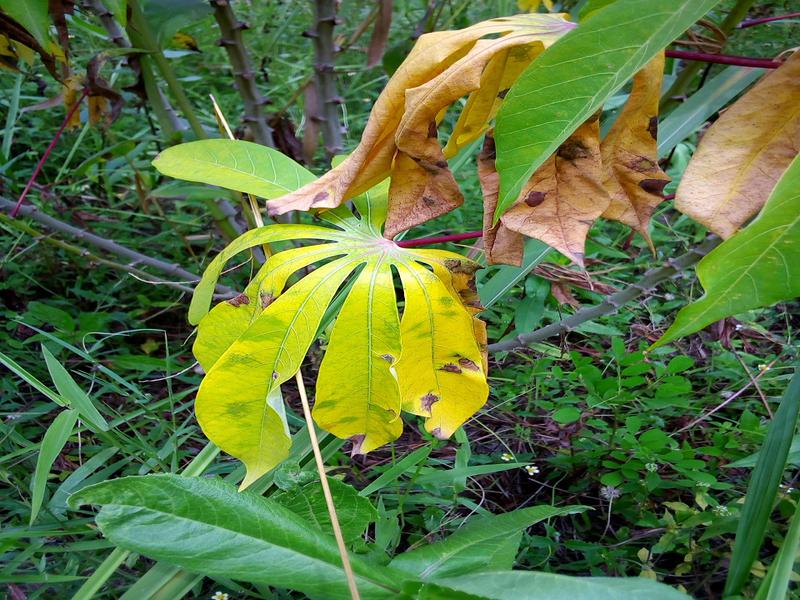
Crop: cassava
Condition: bacterial_blight